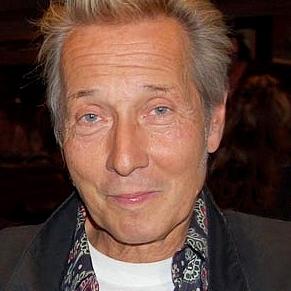
Age: 63